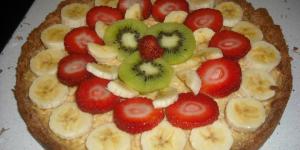
torta facil de frutas